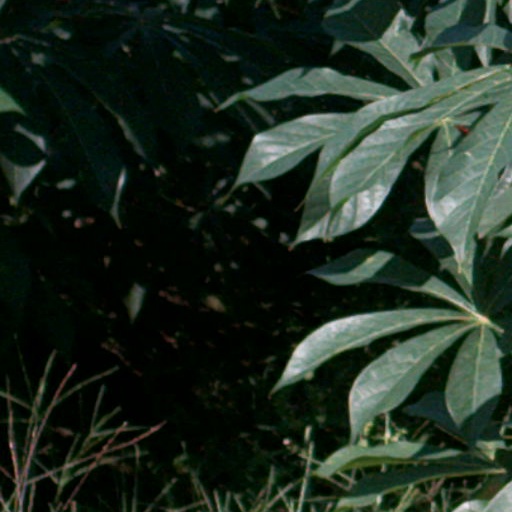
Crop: cassava